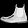
Label: Ankle boot